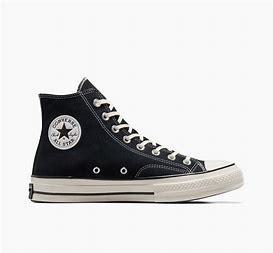
Brand: Converse
Model: Chuck Taylor All Canvas